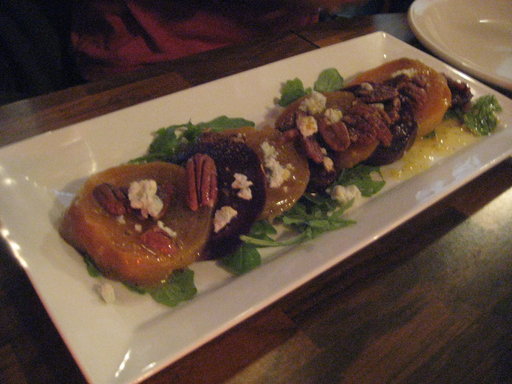
Label: beet_salad